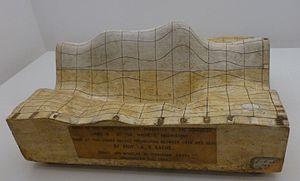
Musée des Arts et Métiers ː Maquette de Ferdinand Engel, 1862, pour illustrer les observations sur le magnétisme d'A. D. Bache.